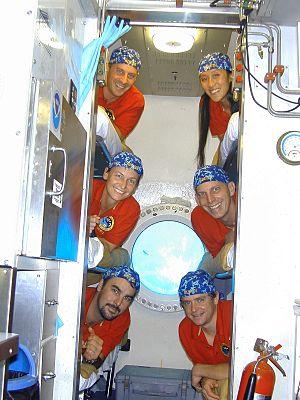
NEEMO est le nom d'un programme de la NASA destiné à isoler des groupes de scientifiques dans un milieu clos dans le but d'étudier les comportements et réactions des personnes soumises à des conditions similaires à celles que rencontrerait un équipage d'un vaisseau spatial éloigné et isolé de la Terre au cours d'un long séjour. Depuis 2001, la NASA utilise l'Aquarius, un laboratoire habitable situé près de Key Largo en Floride, pour une série de missions d'une durée variant généralement entre 10 et 14 jours, avec des expériences dirigées par des astronautes et des employés de la NASA. Les membres d'équipage sont appelés des aquanautes car les sorties extravéhiculaires se font dans l'eau. La NOAA, qui rencontre de grandes difficultés budgétaires pour assurer le remplacement de ses satellites météorologiques, a vendu le laboratoire Aquarius fin 2012, après la mission NEEMO 16. L'équipement a été racheté par la Florida International University. Après une remise en route en 2013 lors de SEATEST II, de nouvelles missions NEEMO ont été effectuées à partir de 2014.